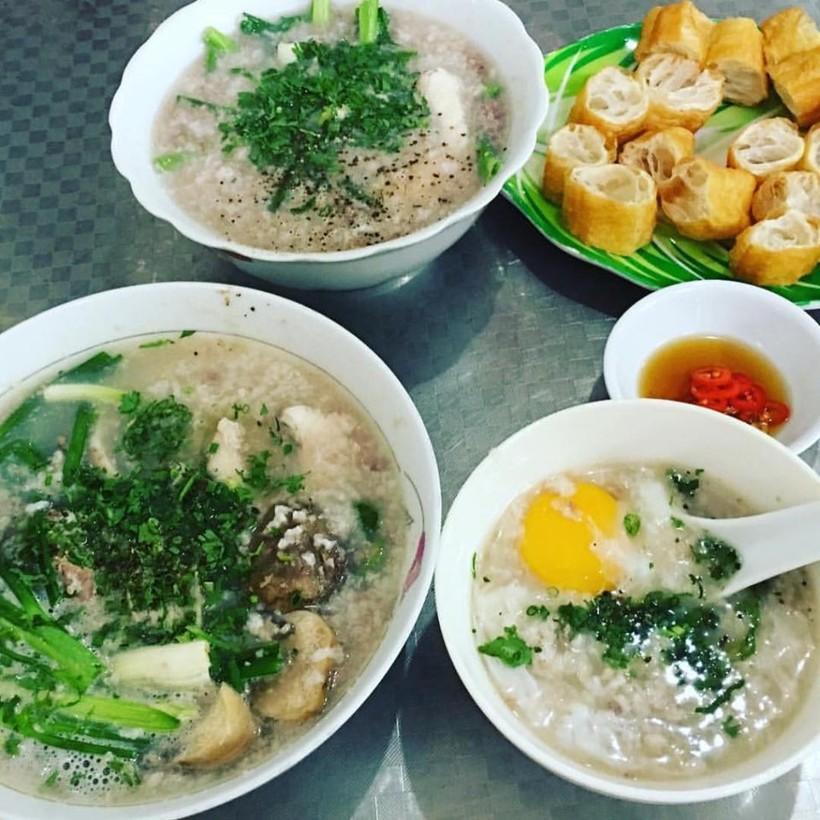
có hai bát cháo lớn được bày ra trên bàn